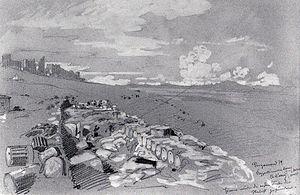
Christian Wilberg est un peintre allemand.